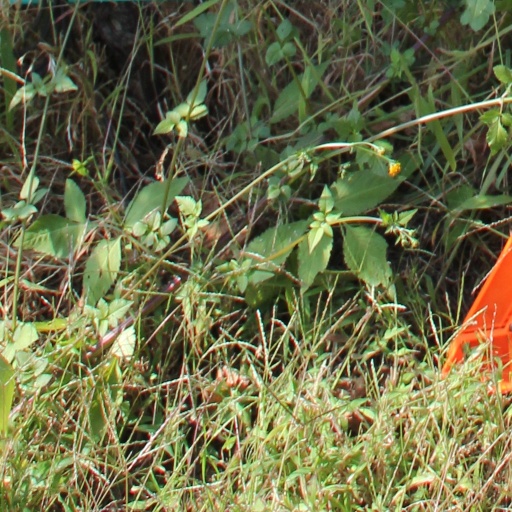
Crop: grape